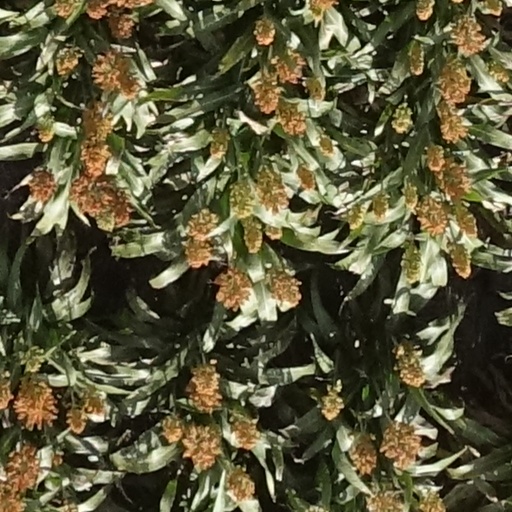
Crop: sorghum